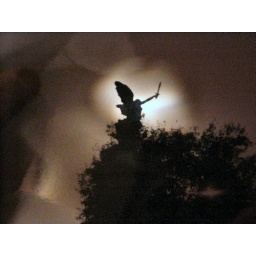
snapshot of stone angel in Rome (not Michael) as seen through antique mirror and magnifying lens on my desk.